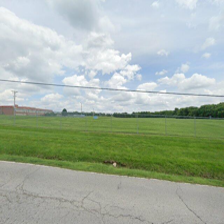
Label: streetView